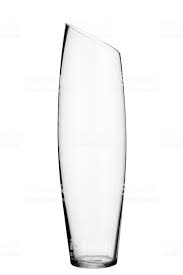
Label: glass